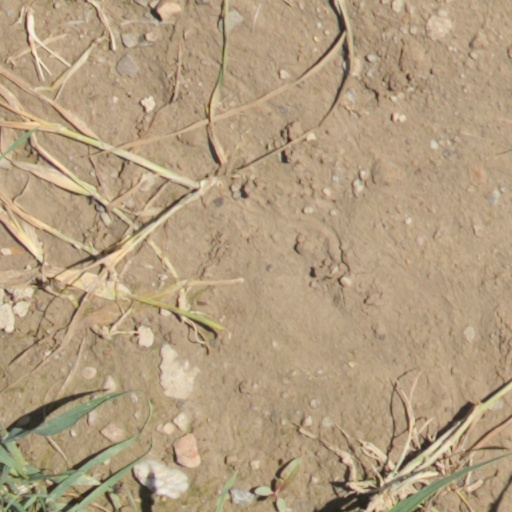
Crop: wheat